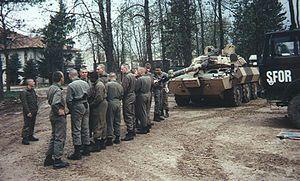
L'AMX-10 RC est un engin blindé de reconnaissance-feu construit par Giat Industries aujourd'hui Nexter Systems, de moins de 20 tonnes, à roues et canon. Le projet débuta en 1970 et la production en série commença en 1976.
Le 3ᵉ régiment de hussards, est une unité de cavalerie blindée de l'armée française, créé sous la Révolution à partir du régiment d'Esterhazy hussards, un régiment français d'Ancien Régime créé en 1764.